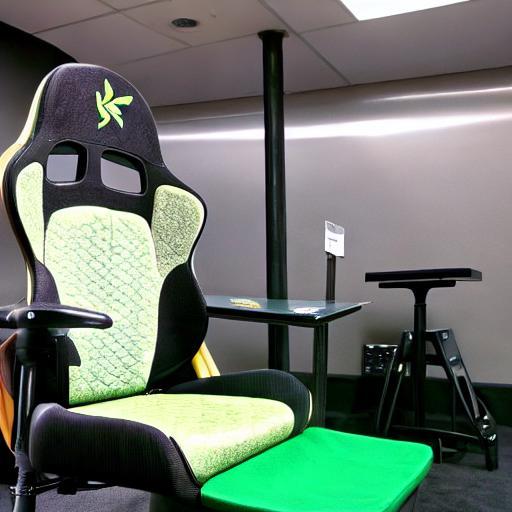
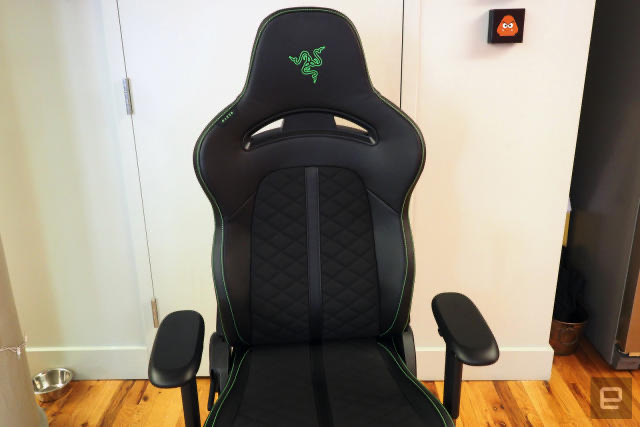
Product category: items_chair
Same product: no